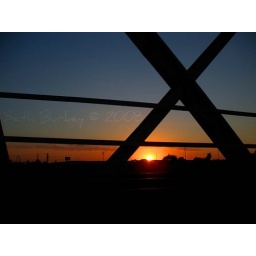
Sunset from old railroad bridge just West of Saltdogs stadium in Lincoln, NE.